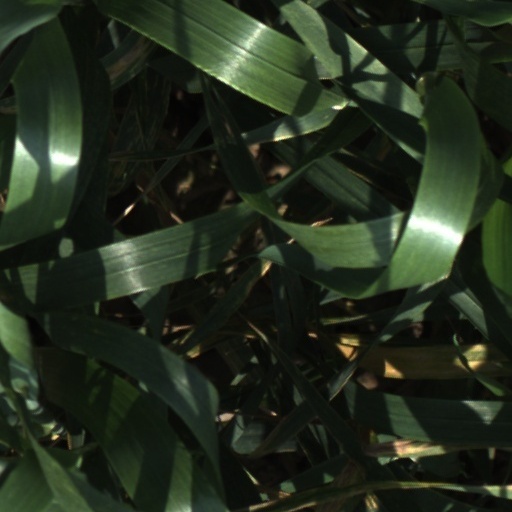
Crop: wheat